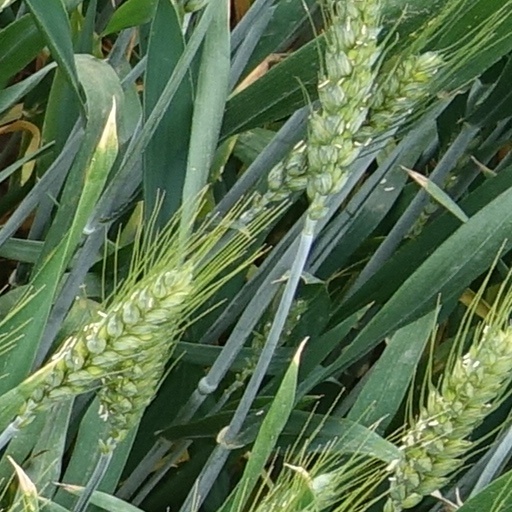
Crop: wheat